Jay Rockefeller

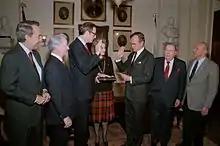
Surrounded by colleagues Robert C. Byrd, Bob Dole, Strom Thurmond and Jennings Randolph, Vice President George H.W. Bush administers the oath of office for Rockefeller in January 1985

Rockefeller was elected to the West Virginia House of Delegates in 1966. During his tenure, in the summer of 1968, after Robert F. Kennedy's assassination, his uncle Nelson Rockefeller, governor of New York, offered him to take up the Senator's seat. He would ultimately refuse.